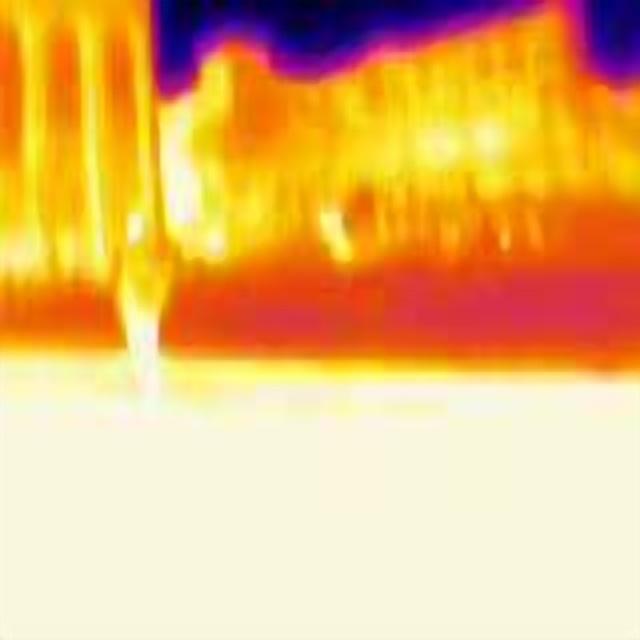
Detected objects:
label: person